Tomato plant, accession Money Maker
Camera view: tilt-top (135 deg); turntable rotation: 210 degrees
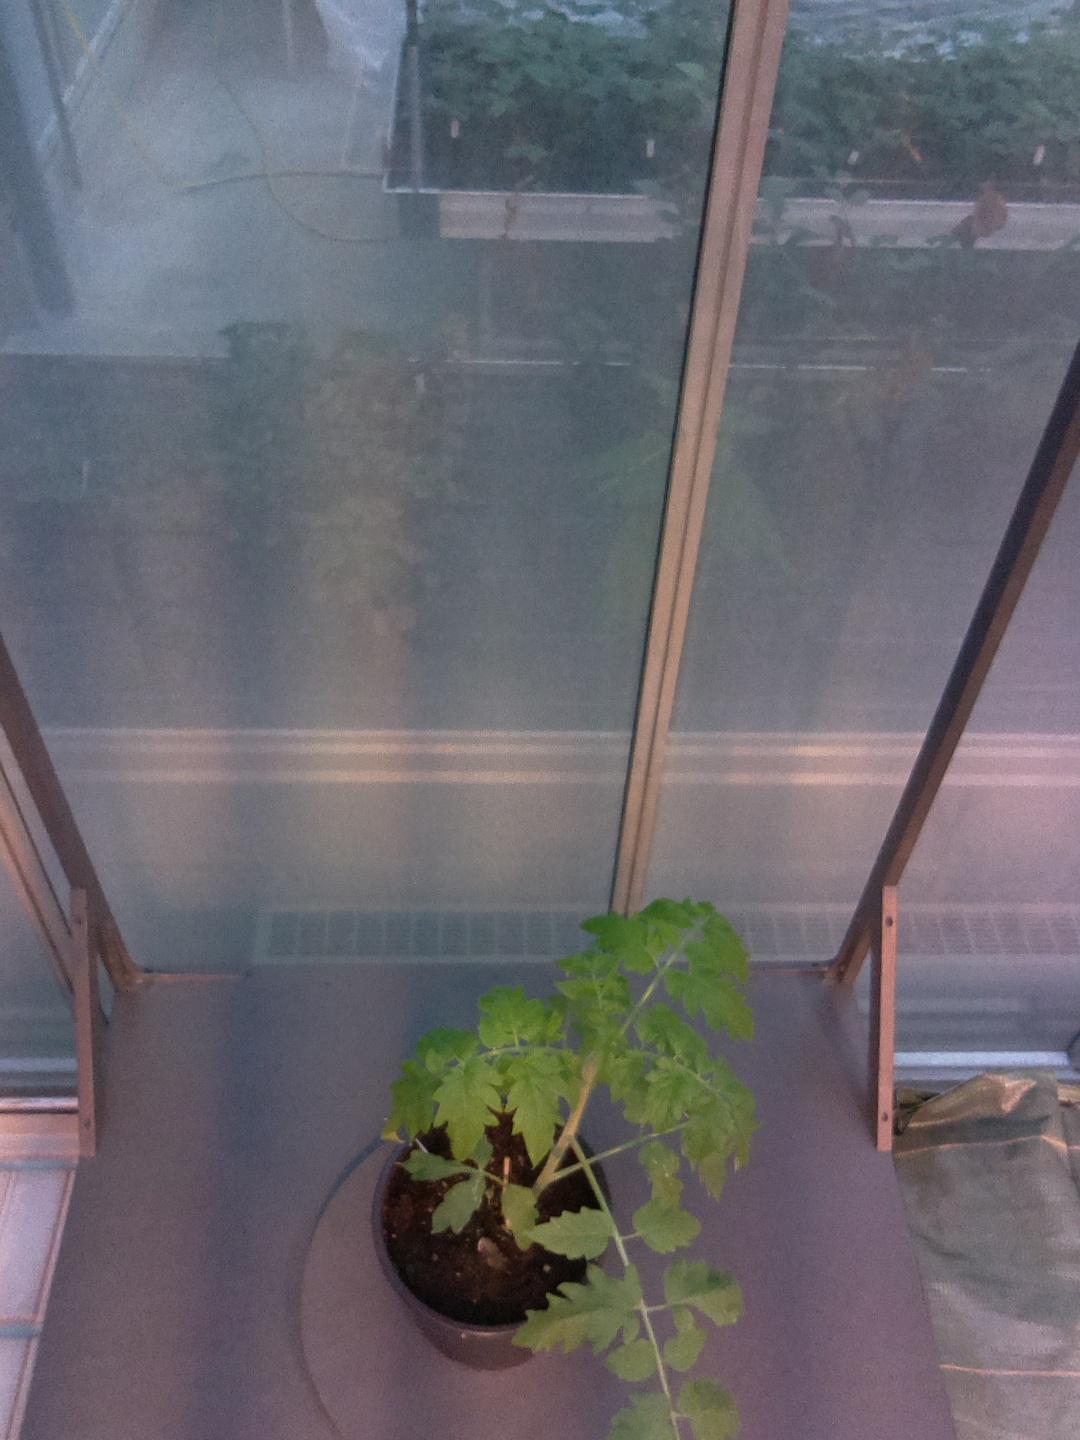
BBCH growth stage 13: 6 of true leaves visible